2022 Pakistan floods

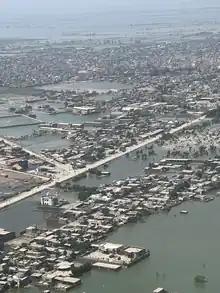
An aerial view of Shahdadkot city covered with floodwater in September 2022.

The Larkana and Sukkur divisions were severely affected by the floods; Thari Mirwah and Khairpur Nathan Shah were "inundated". The floods turned the Indus River into a lake 100 km (62 mi) wide. The towns of Johi and Mehar were saved by their residents making ring bands around their towns.